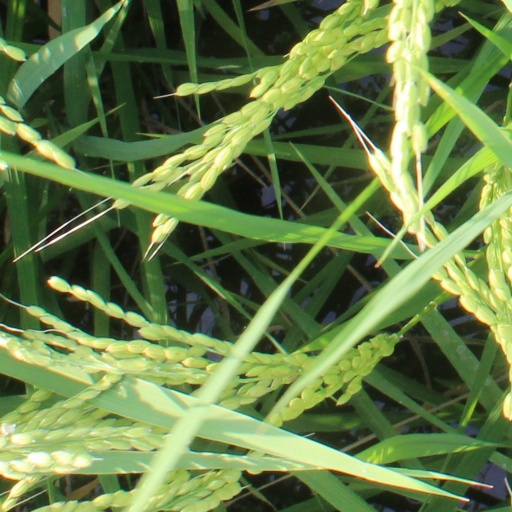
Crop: rice